Billy Raimondi

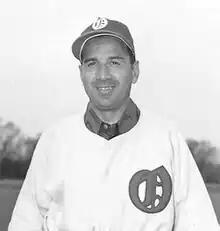
Raimondi c. 1947

William Louis Raimondi (December 1, 1912 – October 18, 2010) was an American professional baseball catcher. He played in Minor League Baseball for 22 years, including 21 years in the Pacific Coast League (PCL). He played for the Oakland Oaks from 1932 to 1949, the Sacramento Solons from 1949 to 1950, and the Los Angeles Angels from 1951 to 1953. Raimondi is a member of the PCL Hall of Fame, elected in 1951.